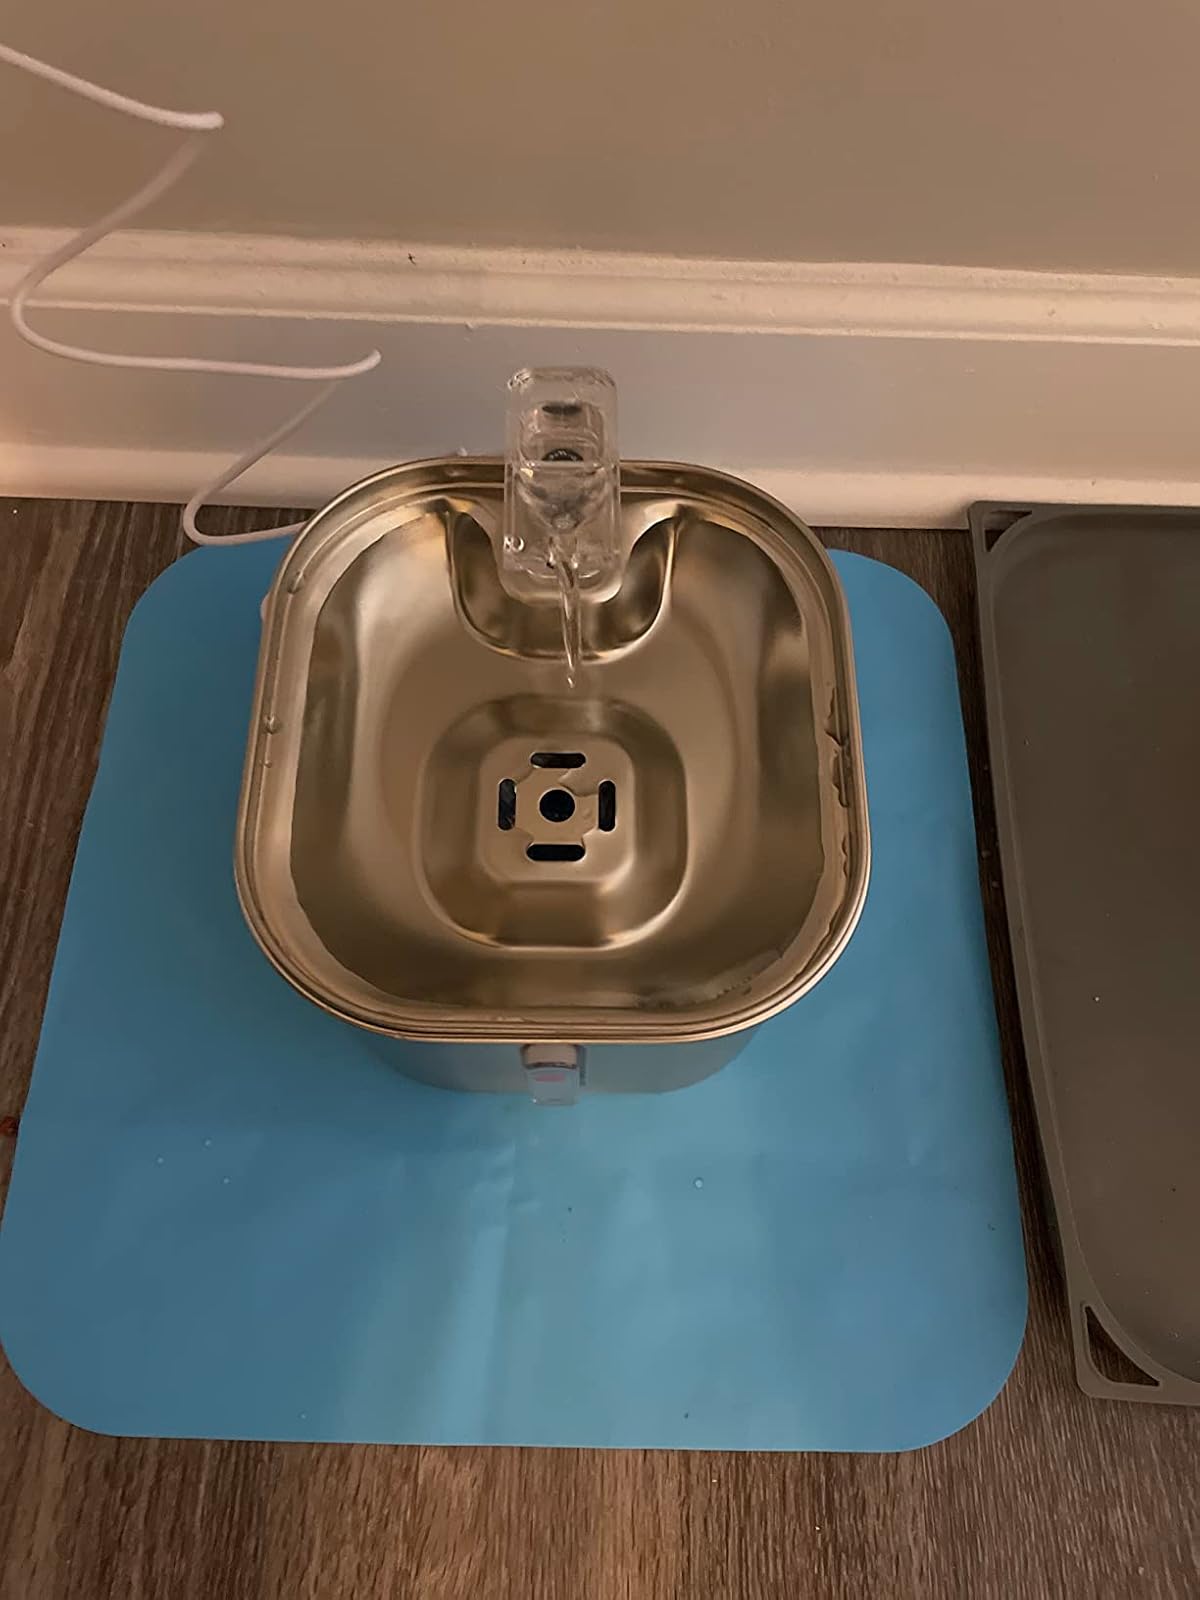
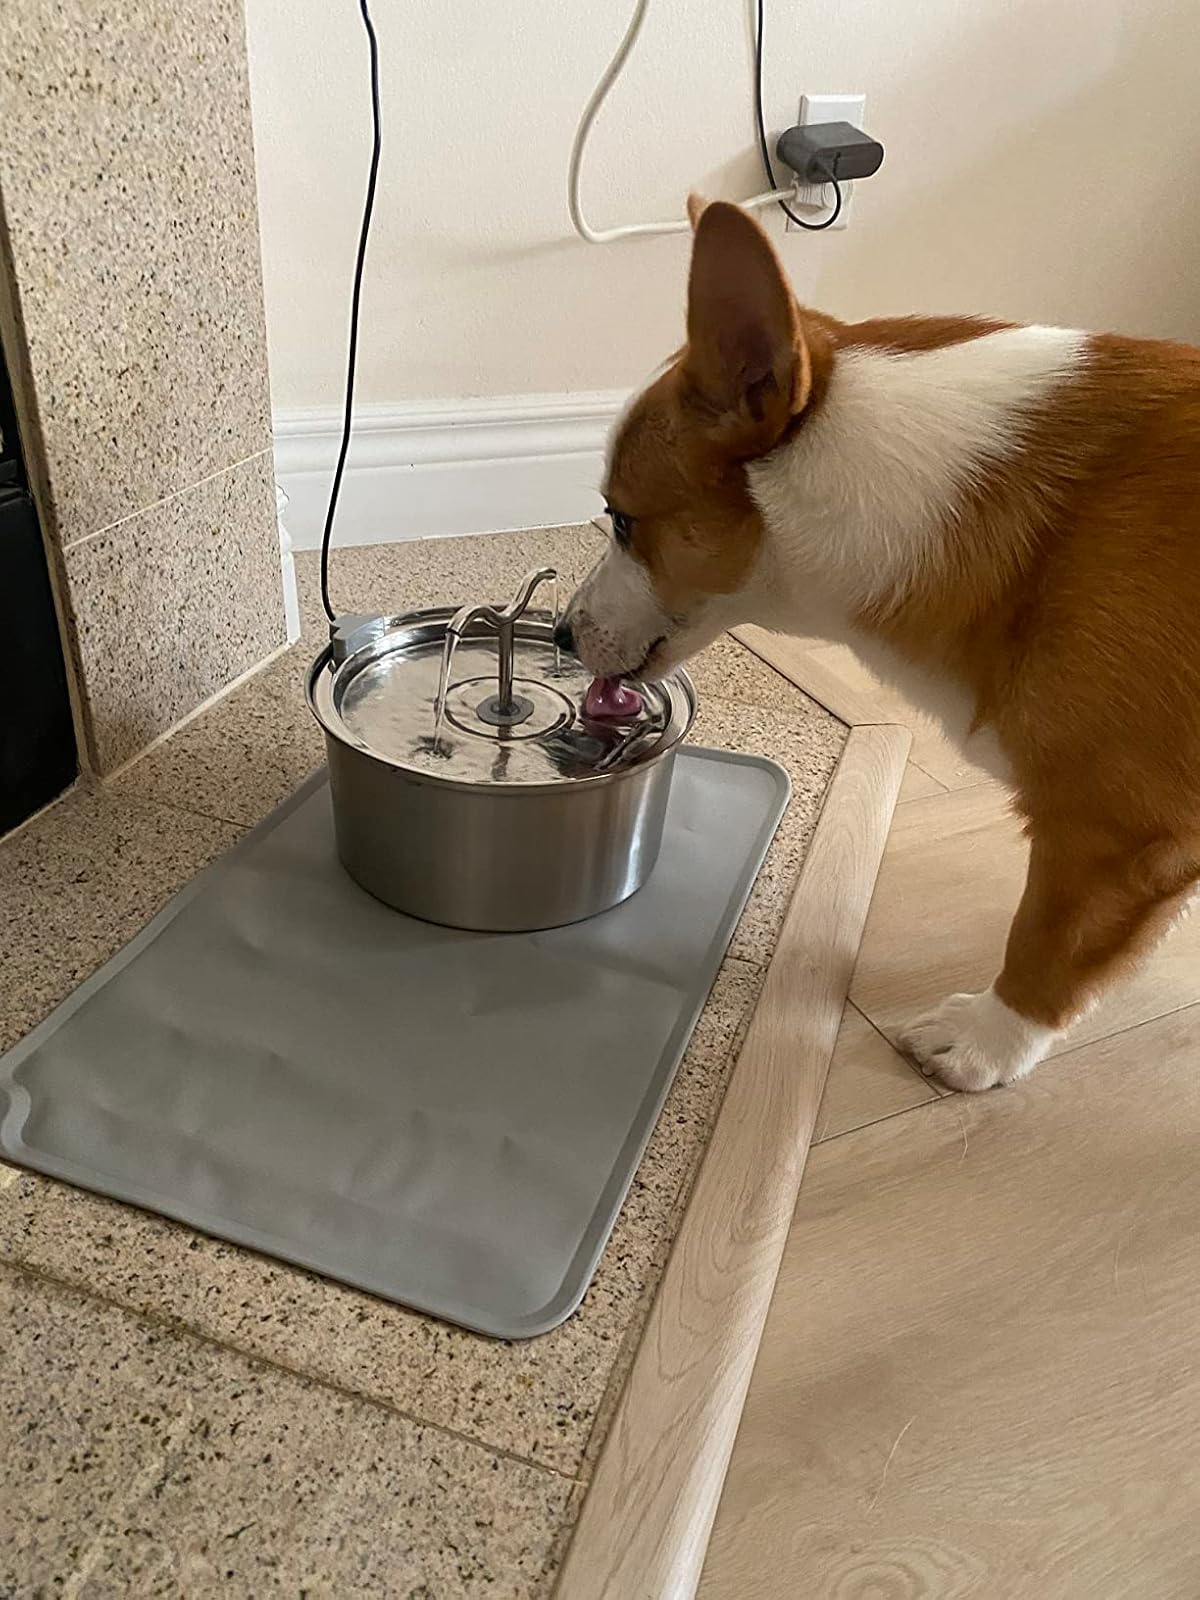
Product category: items_bowl
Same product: no